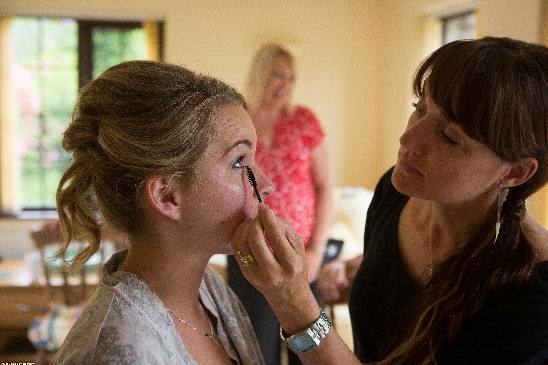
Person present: Yes